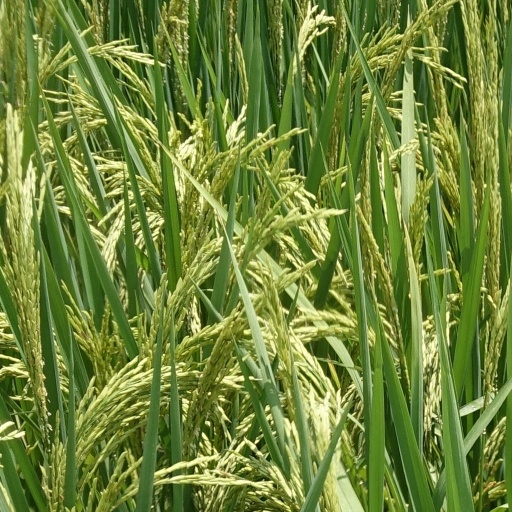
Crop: rice